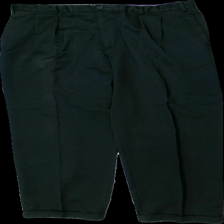
View: front
Type: Trousers
Category: Men
Brand: Missing
Colors: Black
Material: ?
Cut: Regular
Season: All
Price range: 50-100
Recommended usage: Reuse
Description: svarta kostymbyxor